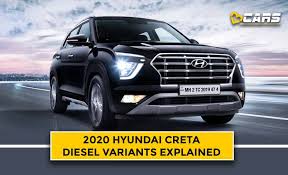
Label: noambulance